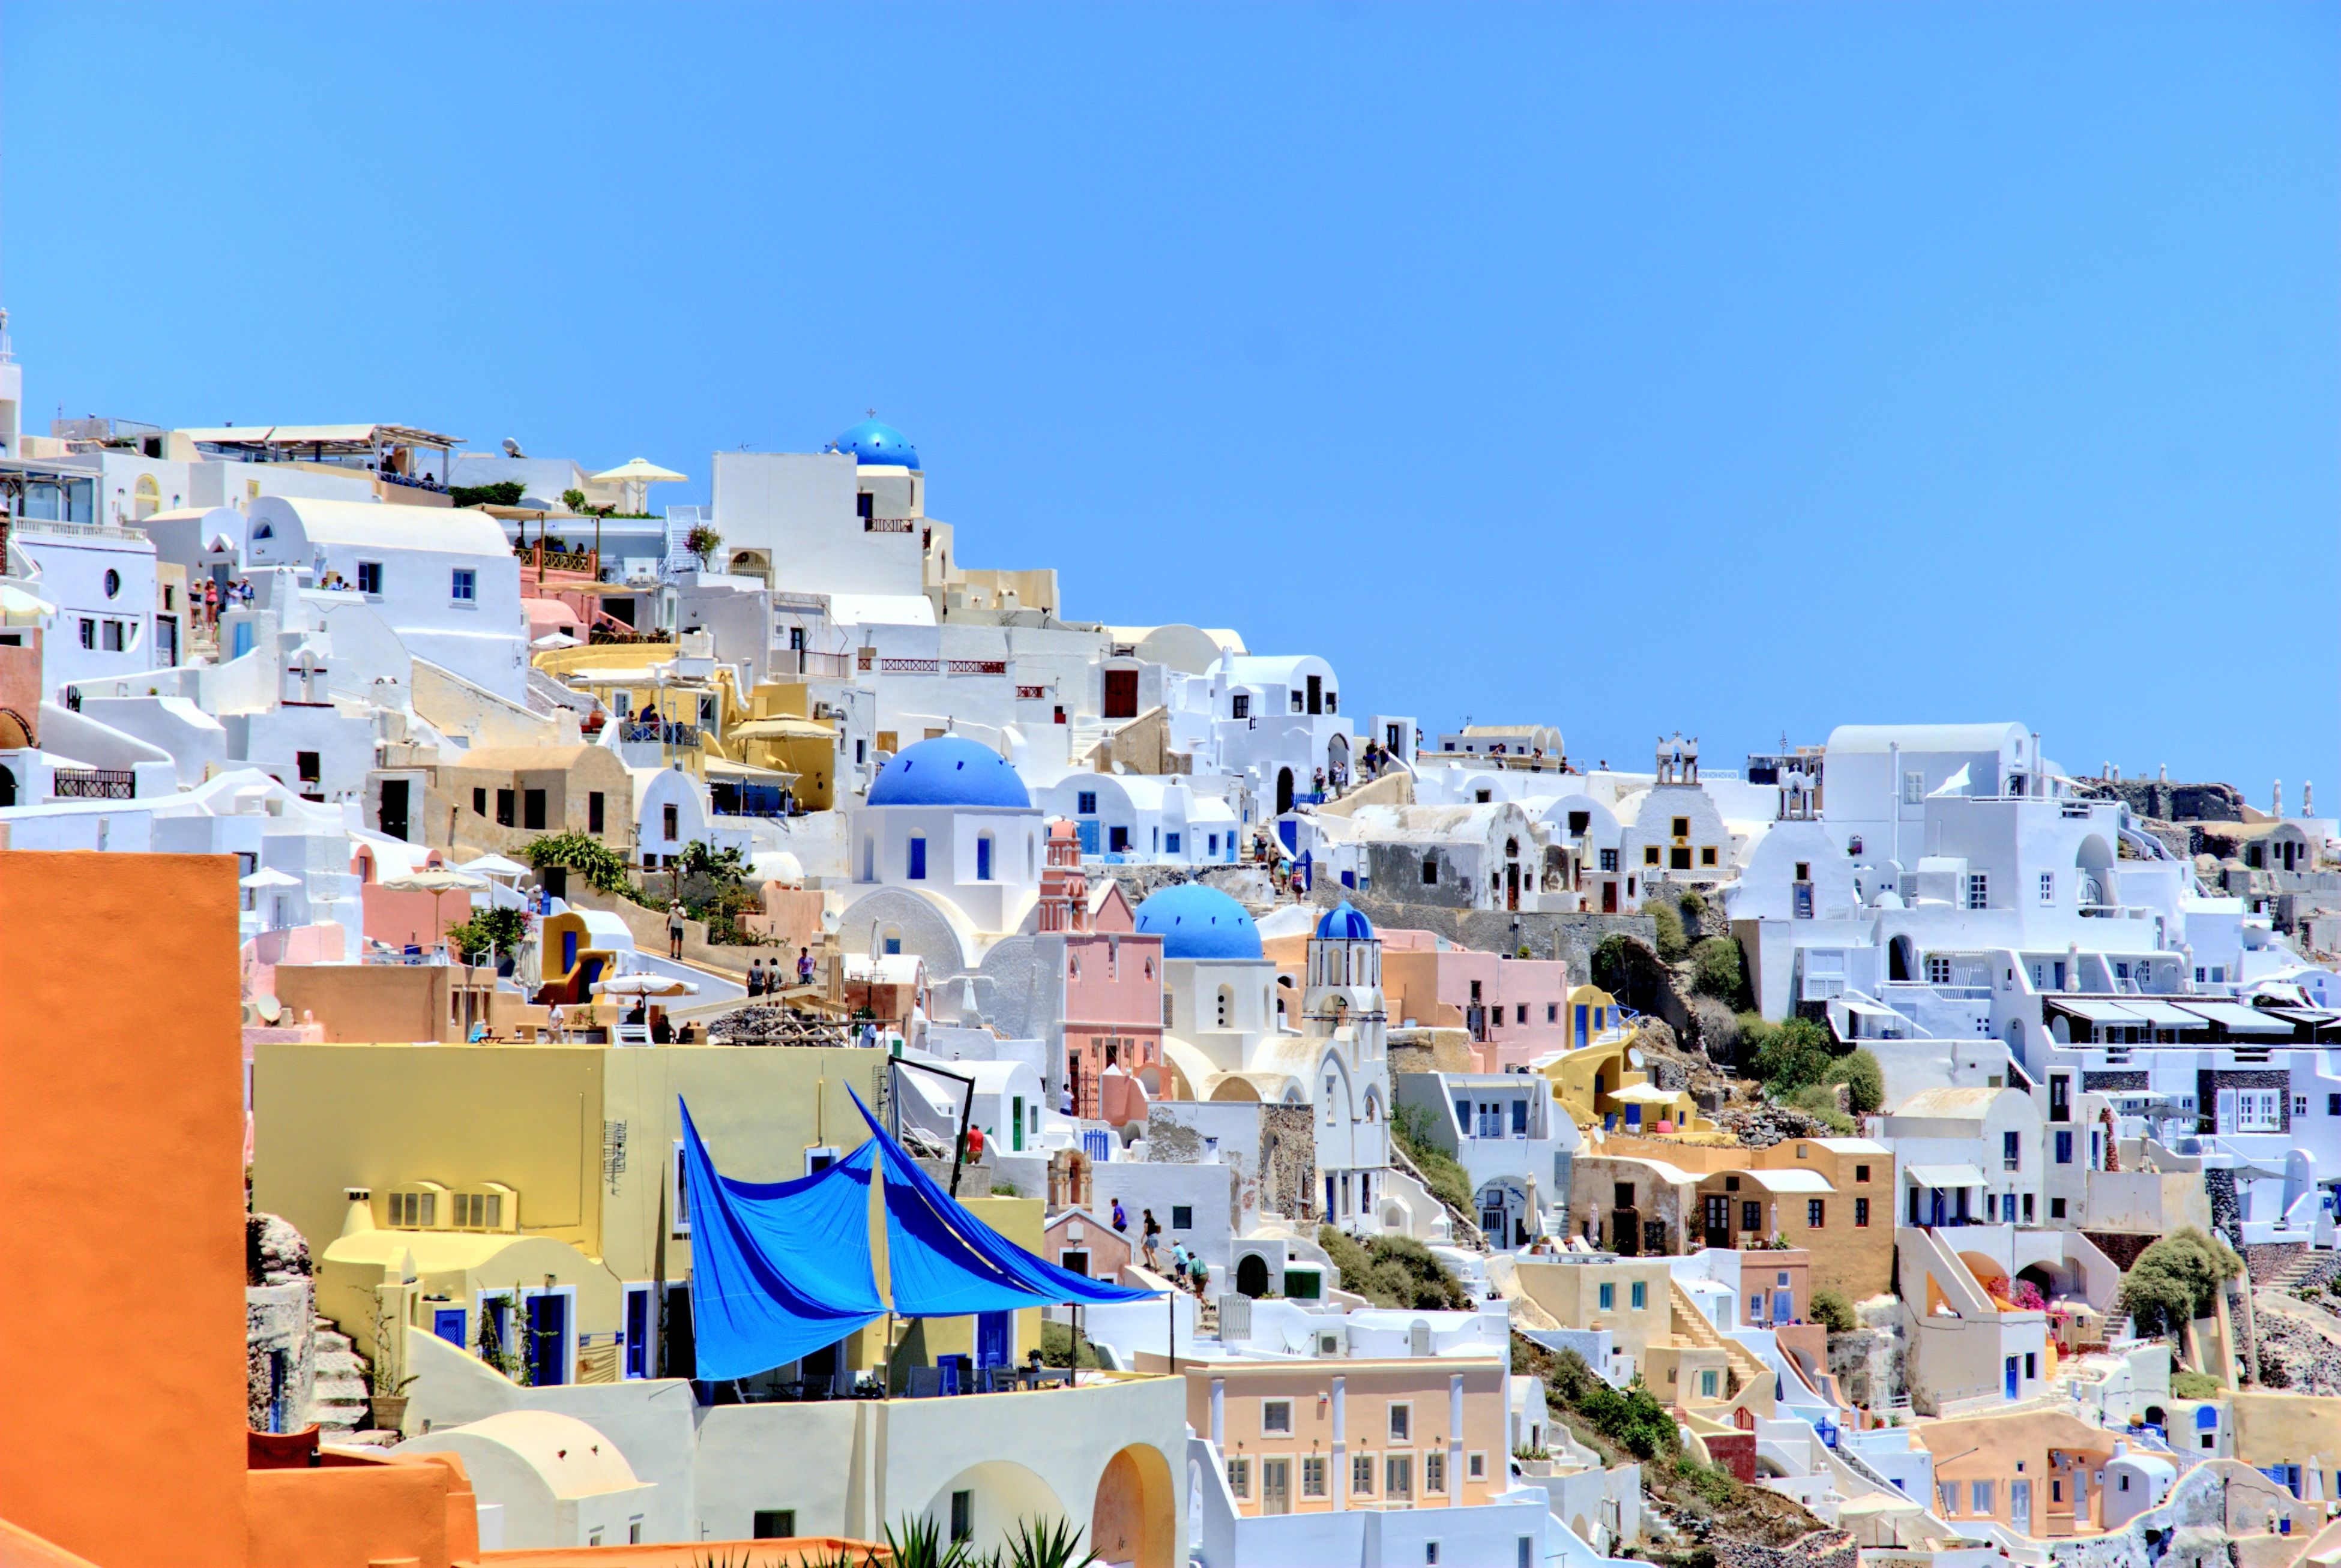
beach, landscape, sea, coast, water, nature, town, cityscape, summer, holiday, marina, santorini, resort, holidays, greece, the sun, neighbourhood, the coast, residential area, human settlement